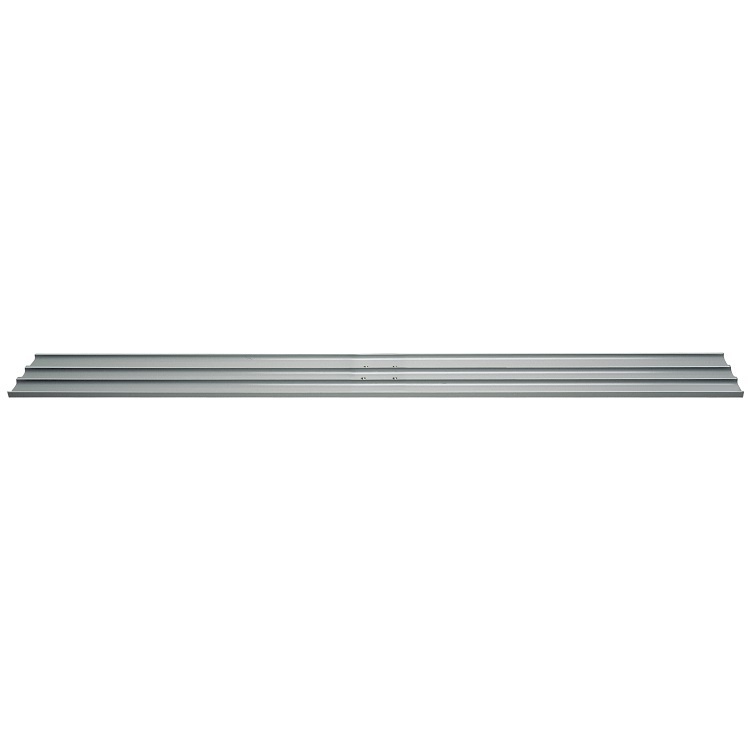
60" Square End Magnesium Bull Float Blade
Brand: Kraft Tools
60" Square End Magnesium Bull Float Blade has 4 holes measuring 60″ length x 8″ wide. Made of lightweight Magnesium that is 30% lighter and longer lasting than aluminum. Bull Float blade is “broken-in”, balanced, curved and to eliminate digging. Bracket and Handle not included. See our Bull Float Handle Brackets and Bull Float Extension Handles .
Category: Hardware > Tools > Masonry Tools > Floats > Bull Floats